Alighiero Noschese

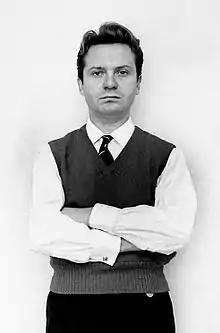
Noschese in 1962

Alighiero Noschese (25 November 1932 – 3 December 1979) was an Italian TV impersonator and actor.